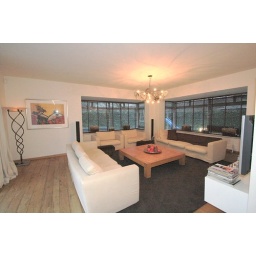
This gorgeous 325 m2 3 bedroom villa even has it's own swimming pool, a real rarity here in Holland.